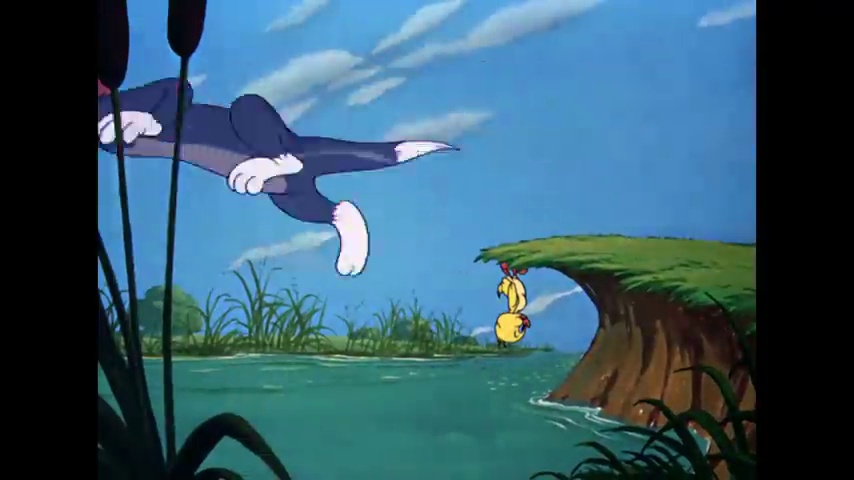
Portrait style: Cartoon Portrait